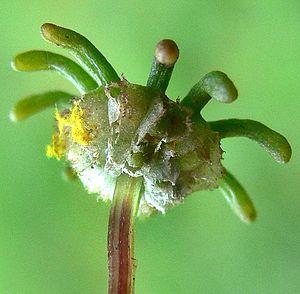
Marchantia polymorpha, Macrophotographie, Vosges françaises